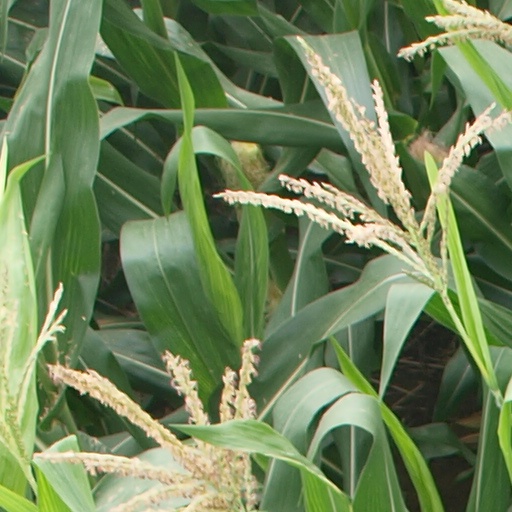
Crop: maize; corn